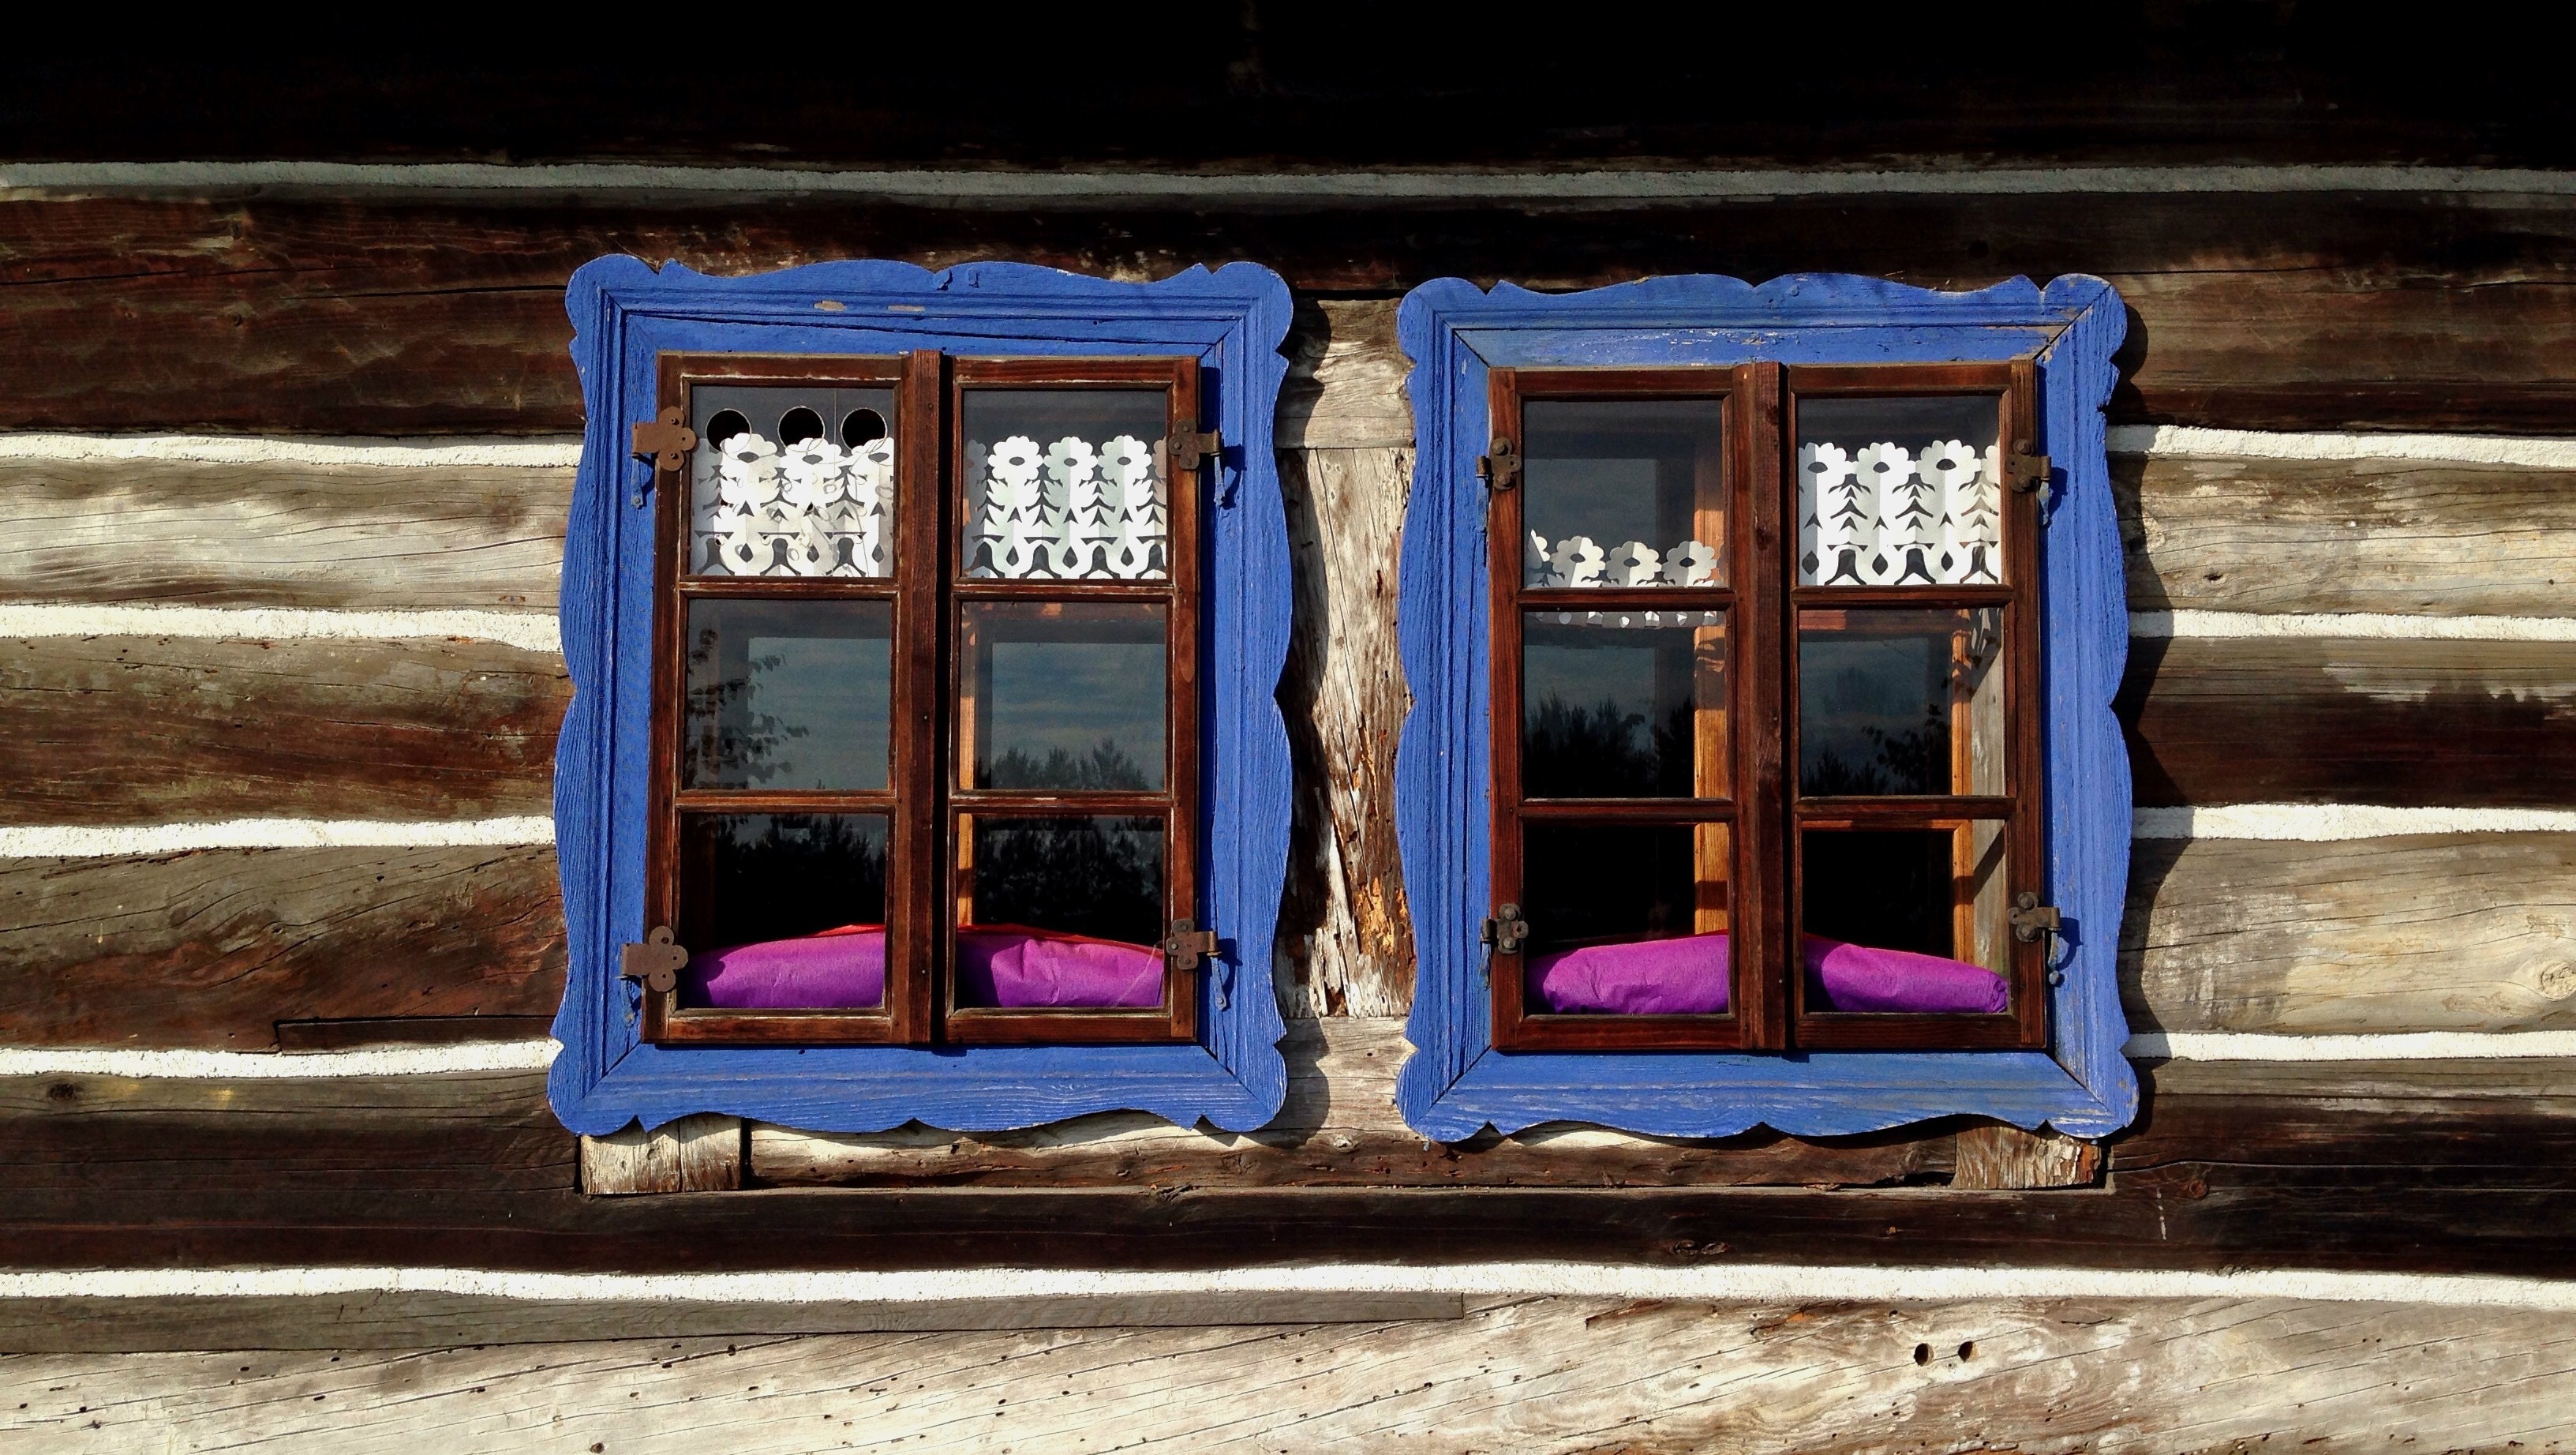
wood, window, cottage, color, blue, poland, picture frame, the museum, rural architecture, the window, open air museum, malopolska, wygie z w silesian voivodeship